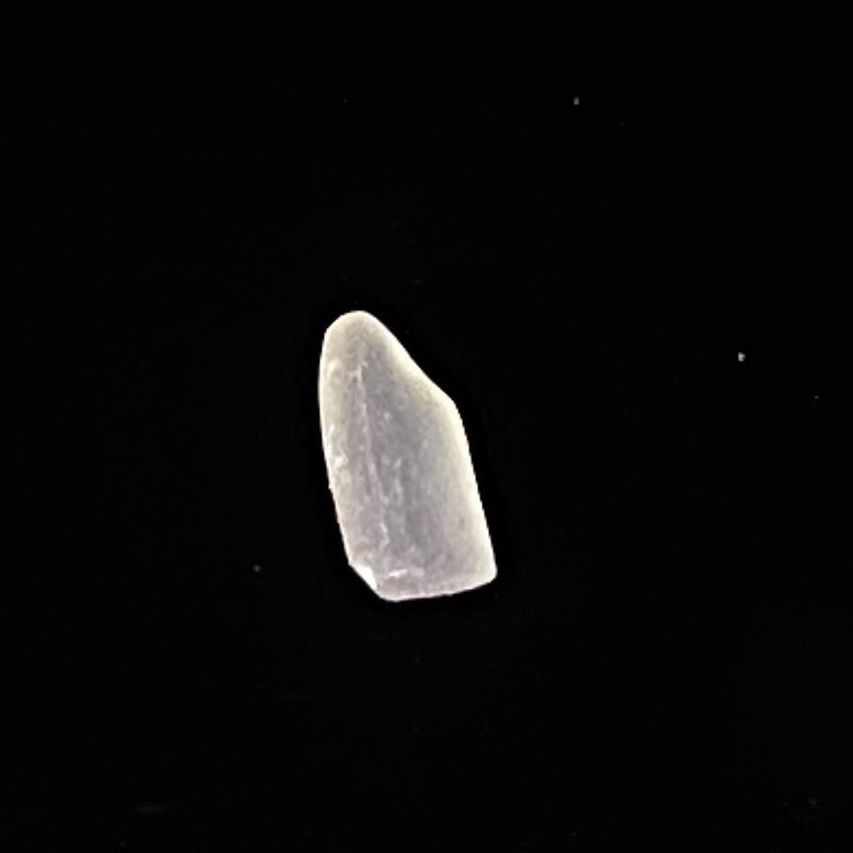
Rice variety: Jirashail